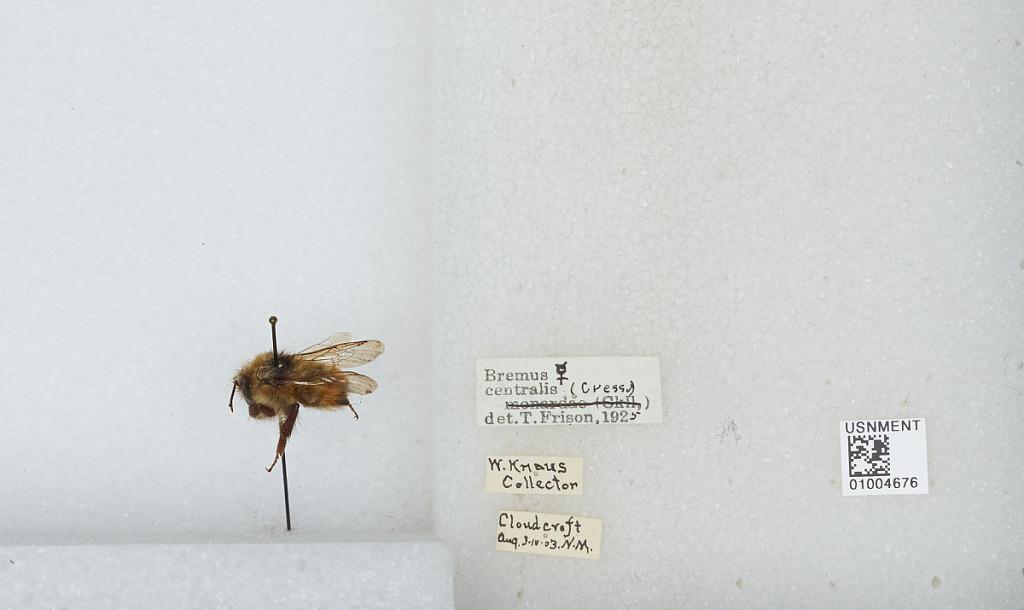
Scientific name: Bombus (Pyrobombus) centralis Cresson
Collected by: W. Knaus
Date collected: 1903-8-3
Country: United States
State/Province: New Mexico
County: Otero
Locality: Cloudcroft
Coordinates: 32.9547, -105.741
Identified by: Frison, T.